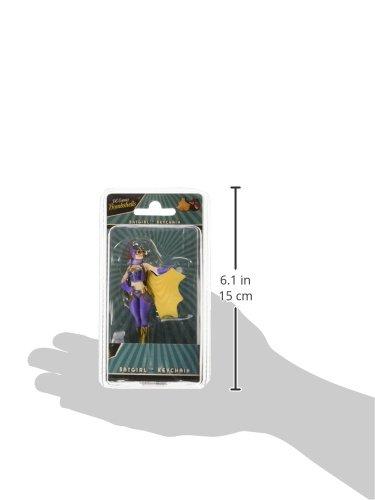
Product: DC Comics KC DCBS BG01 Justice League DC Bombshells Batgirl High Detail Collectible Keychain
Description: Based on the amazing DC Bombshells art by Ant Lucia.
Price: $9.99
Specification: ASIN:B016197J16|ShippingWeight:1.75pounds(Viewshippingratesandpolicies)|DateFirstAvailable:October1,2015